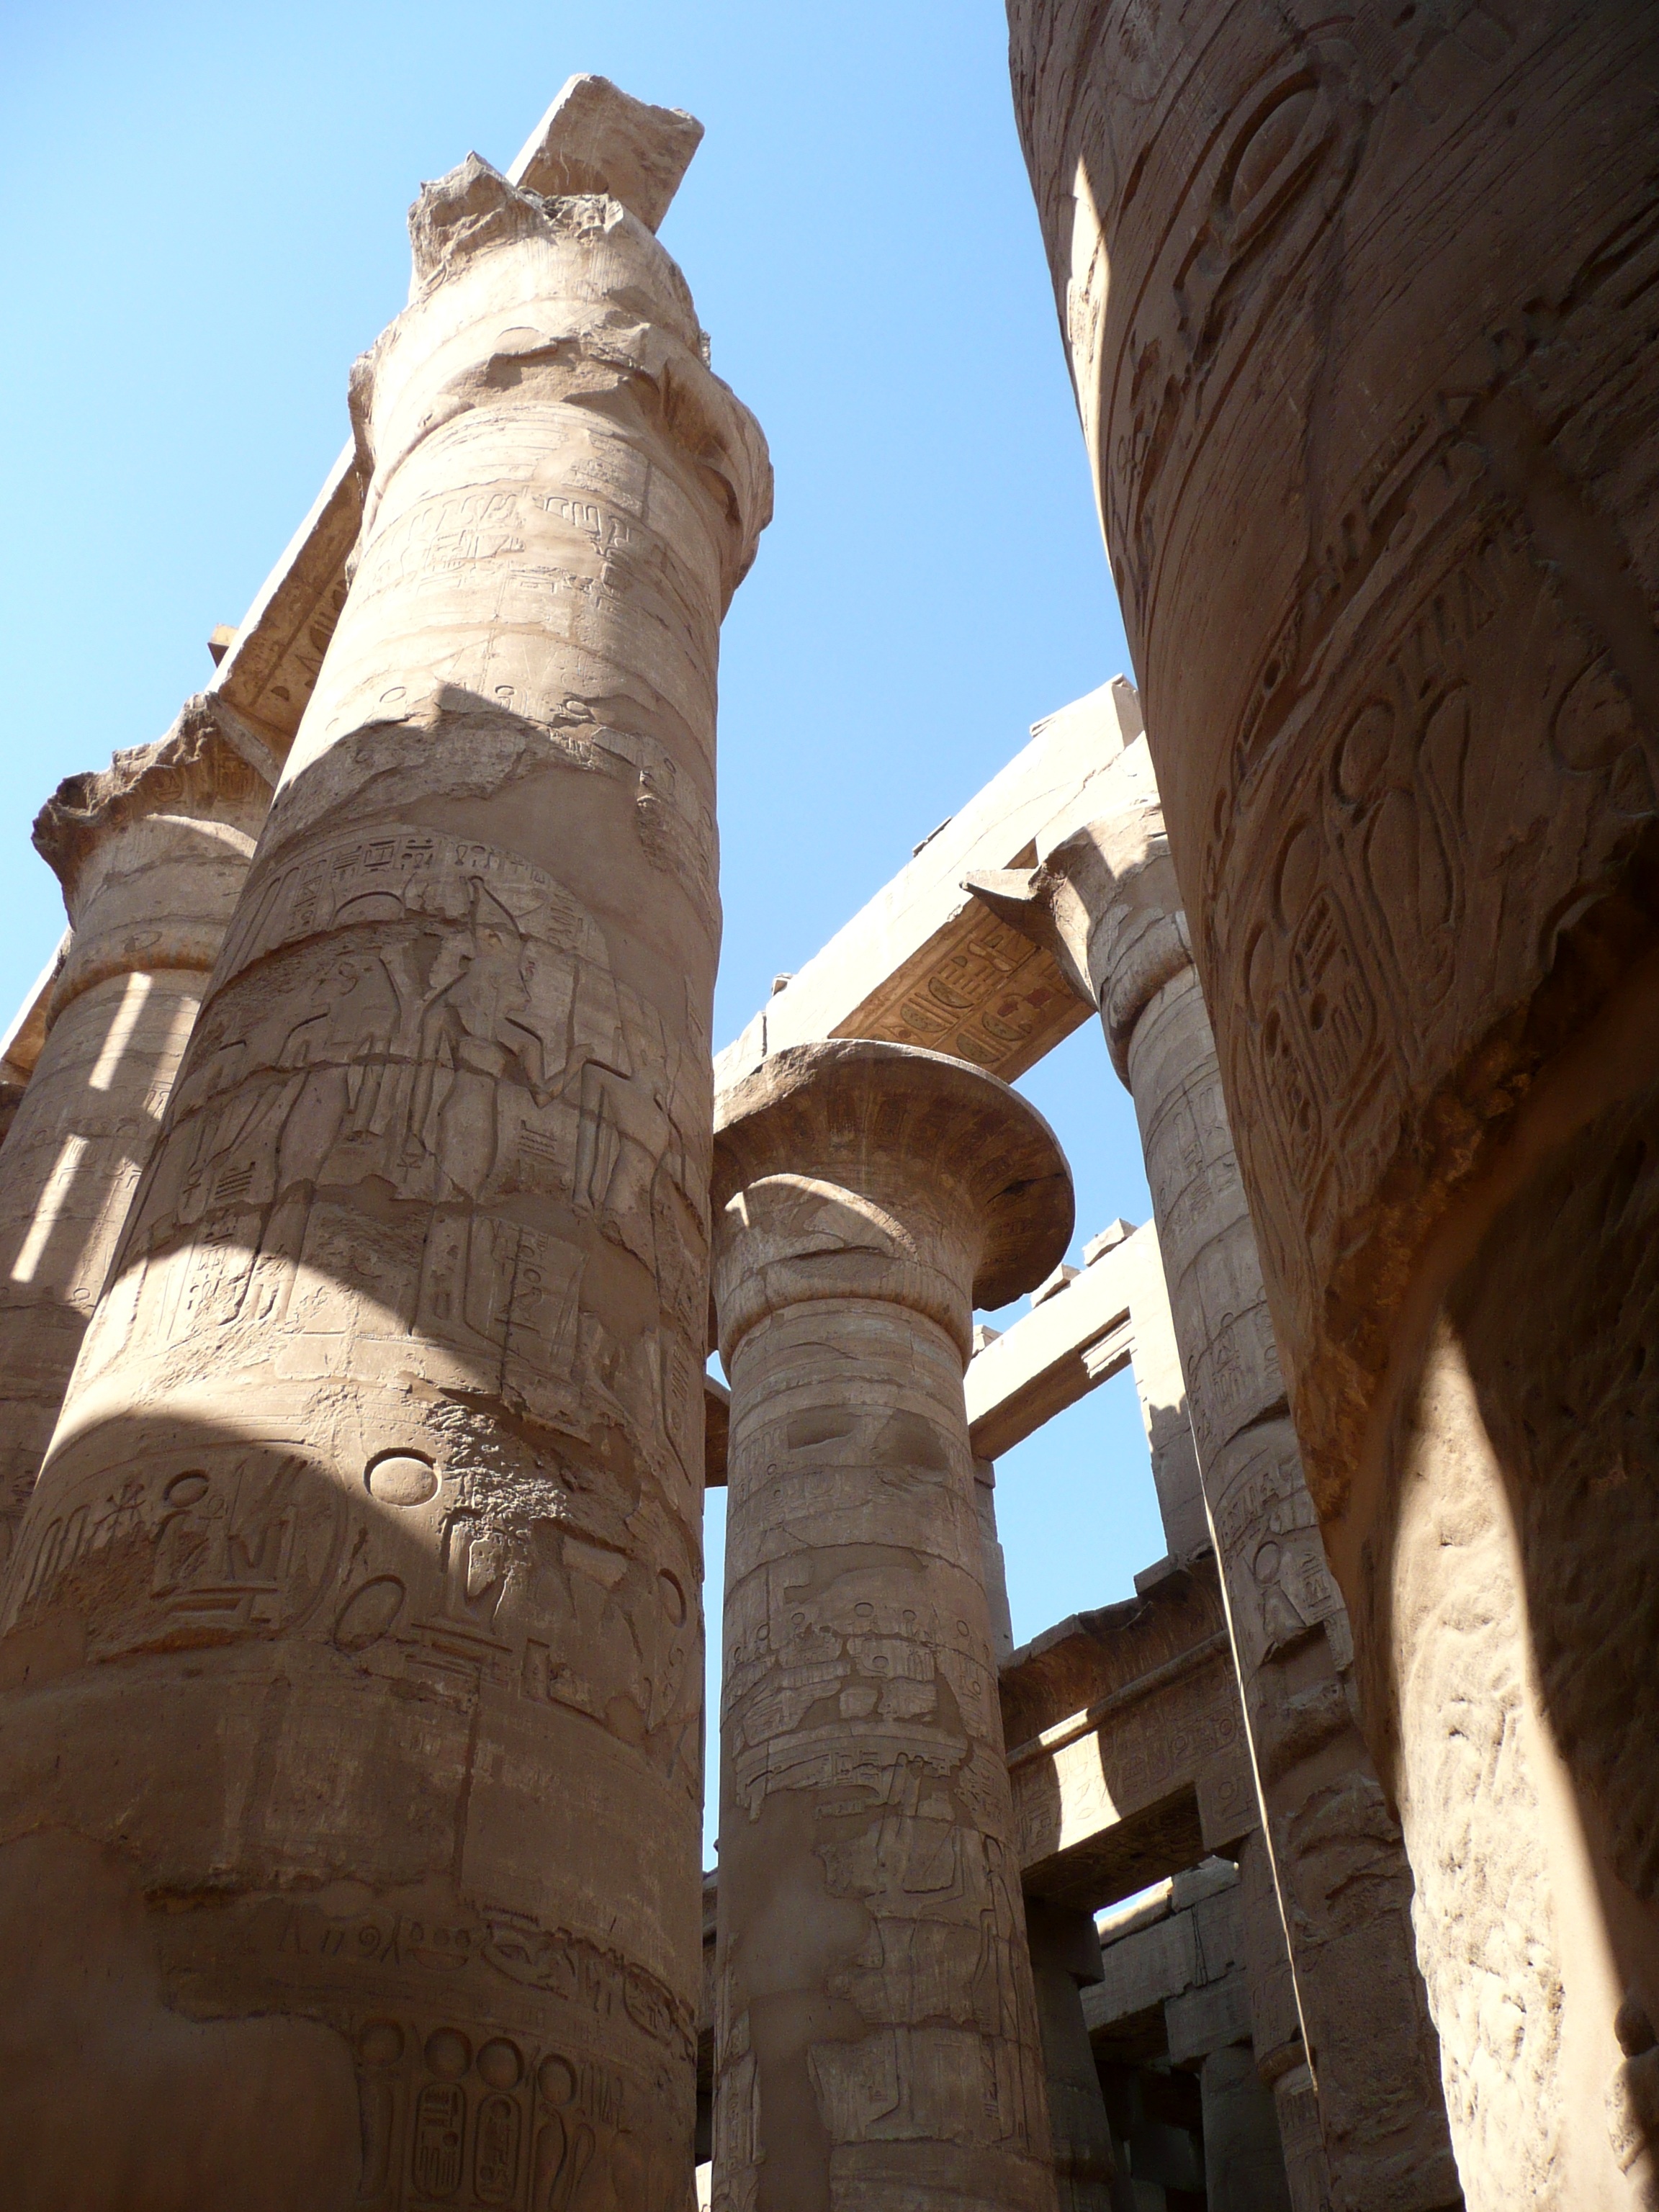
rock, architecture, structure, old, monument, statue, arch, column, landmark, place of worship, egypt, sculpture, art, temple, ruins, history, holy, famous, carving, relief, kings, karnak, columnar, pharaohs, imposing, pharaonic, temple complex, hieroglyphics, ancient history, ancient egyptian, tomb painting